Capture of Gueudecourt

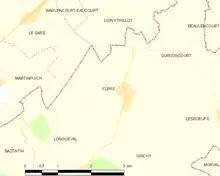

The 21st Division attacked on the right flank of XV Corps, opposite the left of the 6th Bavarian Division and the right of the 52nd Reserve Division. The British attack had been expected on 23 September and at an earlier time; the delayed attack and later start achieved a measure of surprise. Two battalions of the 64th Brigade on the right were held up by uncut wire at Gird Trench and were engaged by machine-guns which fired when they tried to cut the wire, leading most of the survivors to take cover in shell-holes until dark. The Germans had withdrawn many of their machine-guns from the front line, to protect them and engage the British from long range. The 1st Battalion Lincoln Regiment (including the First Contingent of the Bermuda Volunteer Rifle Corps (BVRC), attached as an extra company), attached from the 62nd Brigade was so badly shelled as it moved forward to attack the second objective that it was stopped at the British front line. A company of the Lincolns advanced on the extreme right, in company with the 4th Grenadier Guards of the 3rd Guards Brigade and attacked the Gird Trench–Gas Alley junction; the attack failed but contact was maintained with the Guards.